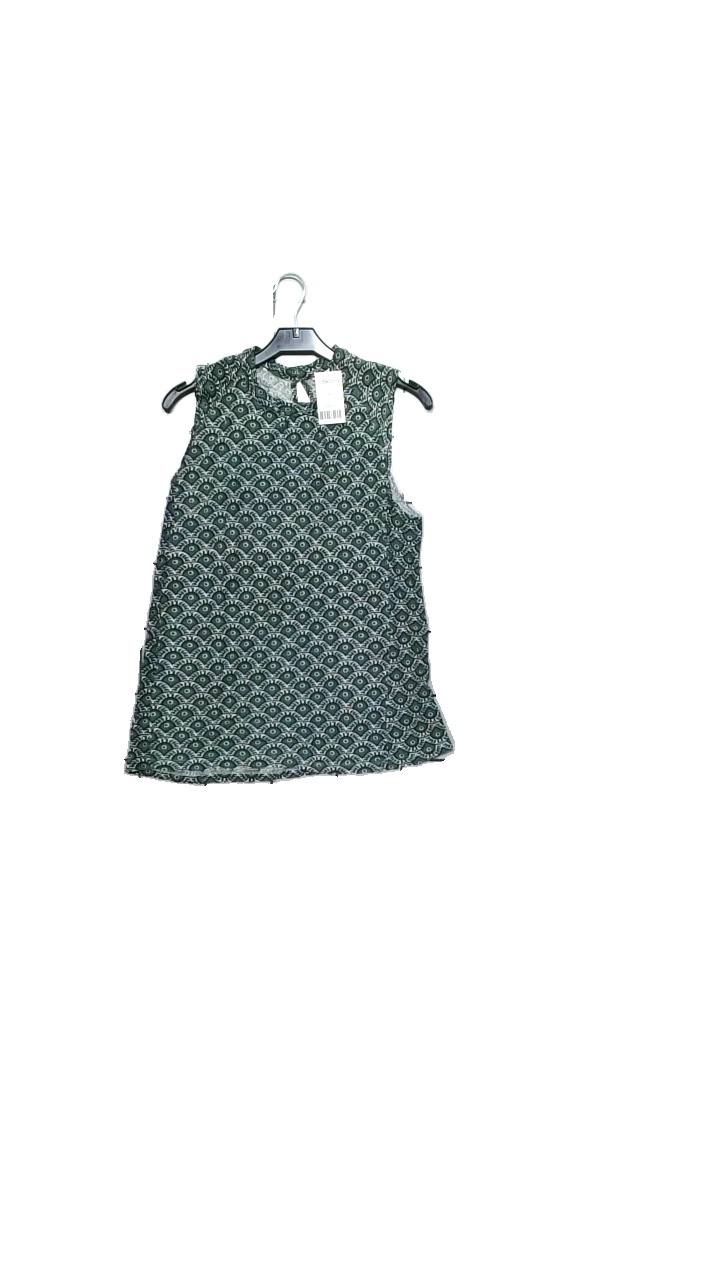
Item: Top (Ladies)
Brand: Indiska
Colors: Green, White
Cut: Regular
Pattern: Other
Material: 100% Viskose
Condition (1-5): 4
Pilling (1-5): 4
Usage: Reuse
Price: <50